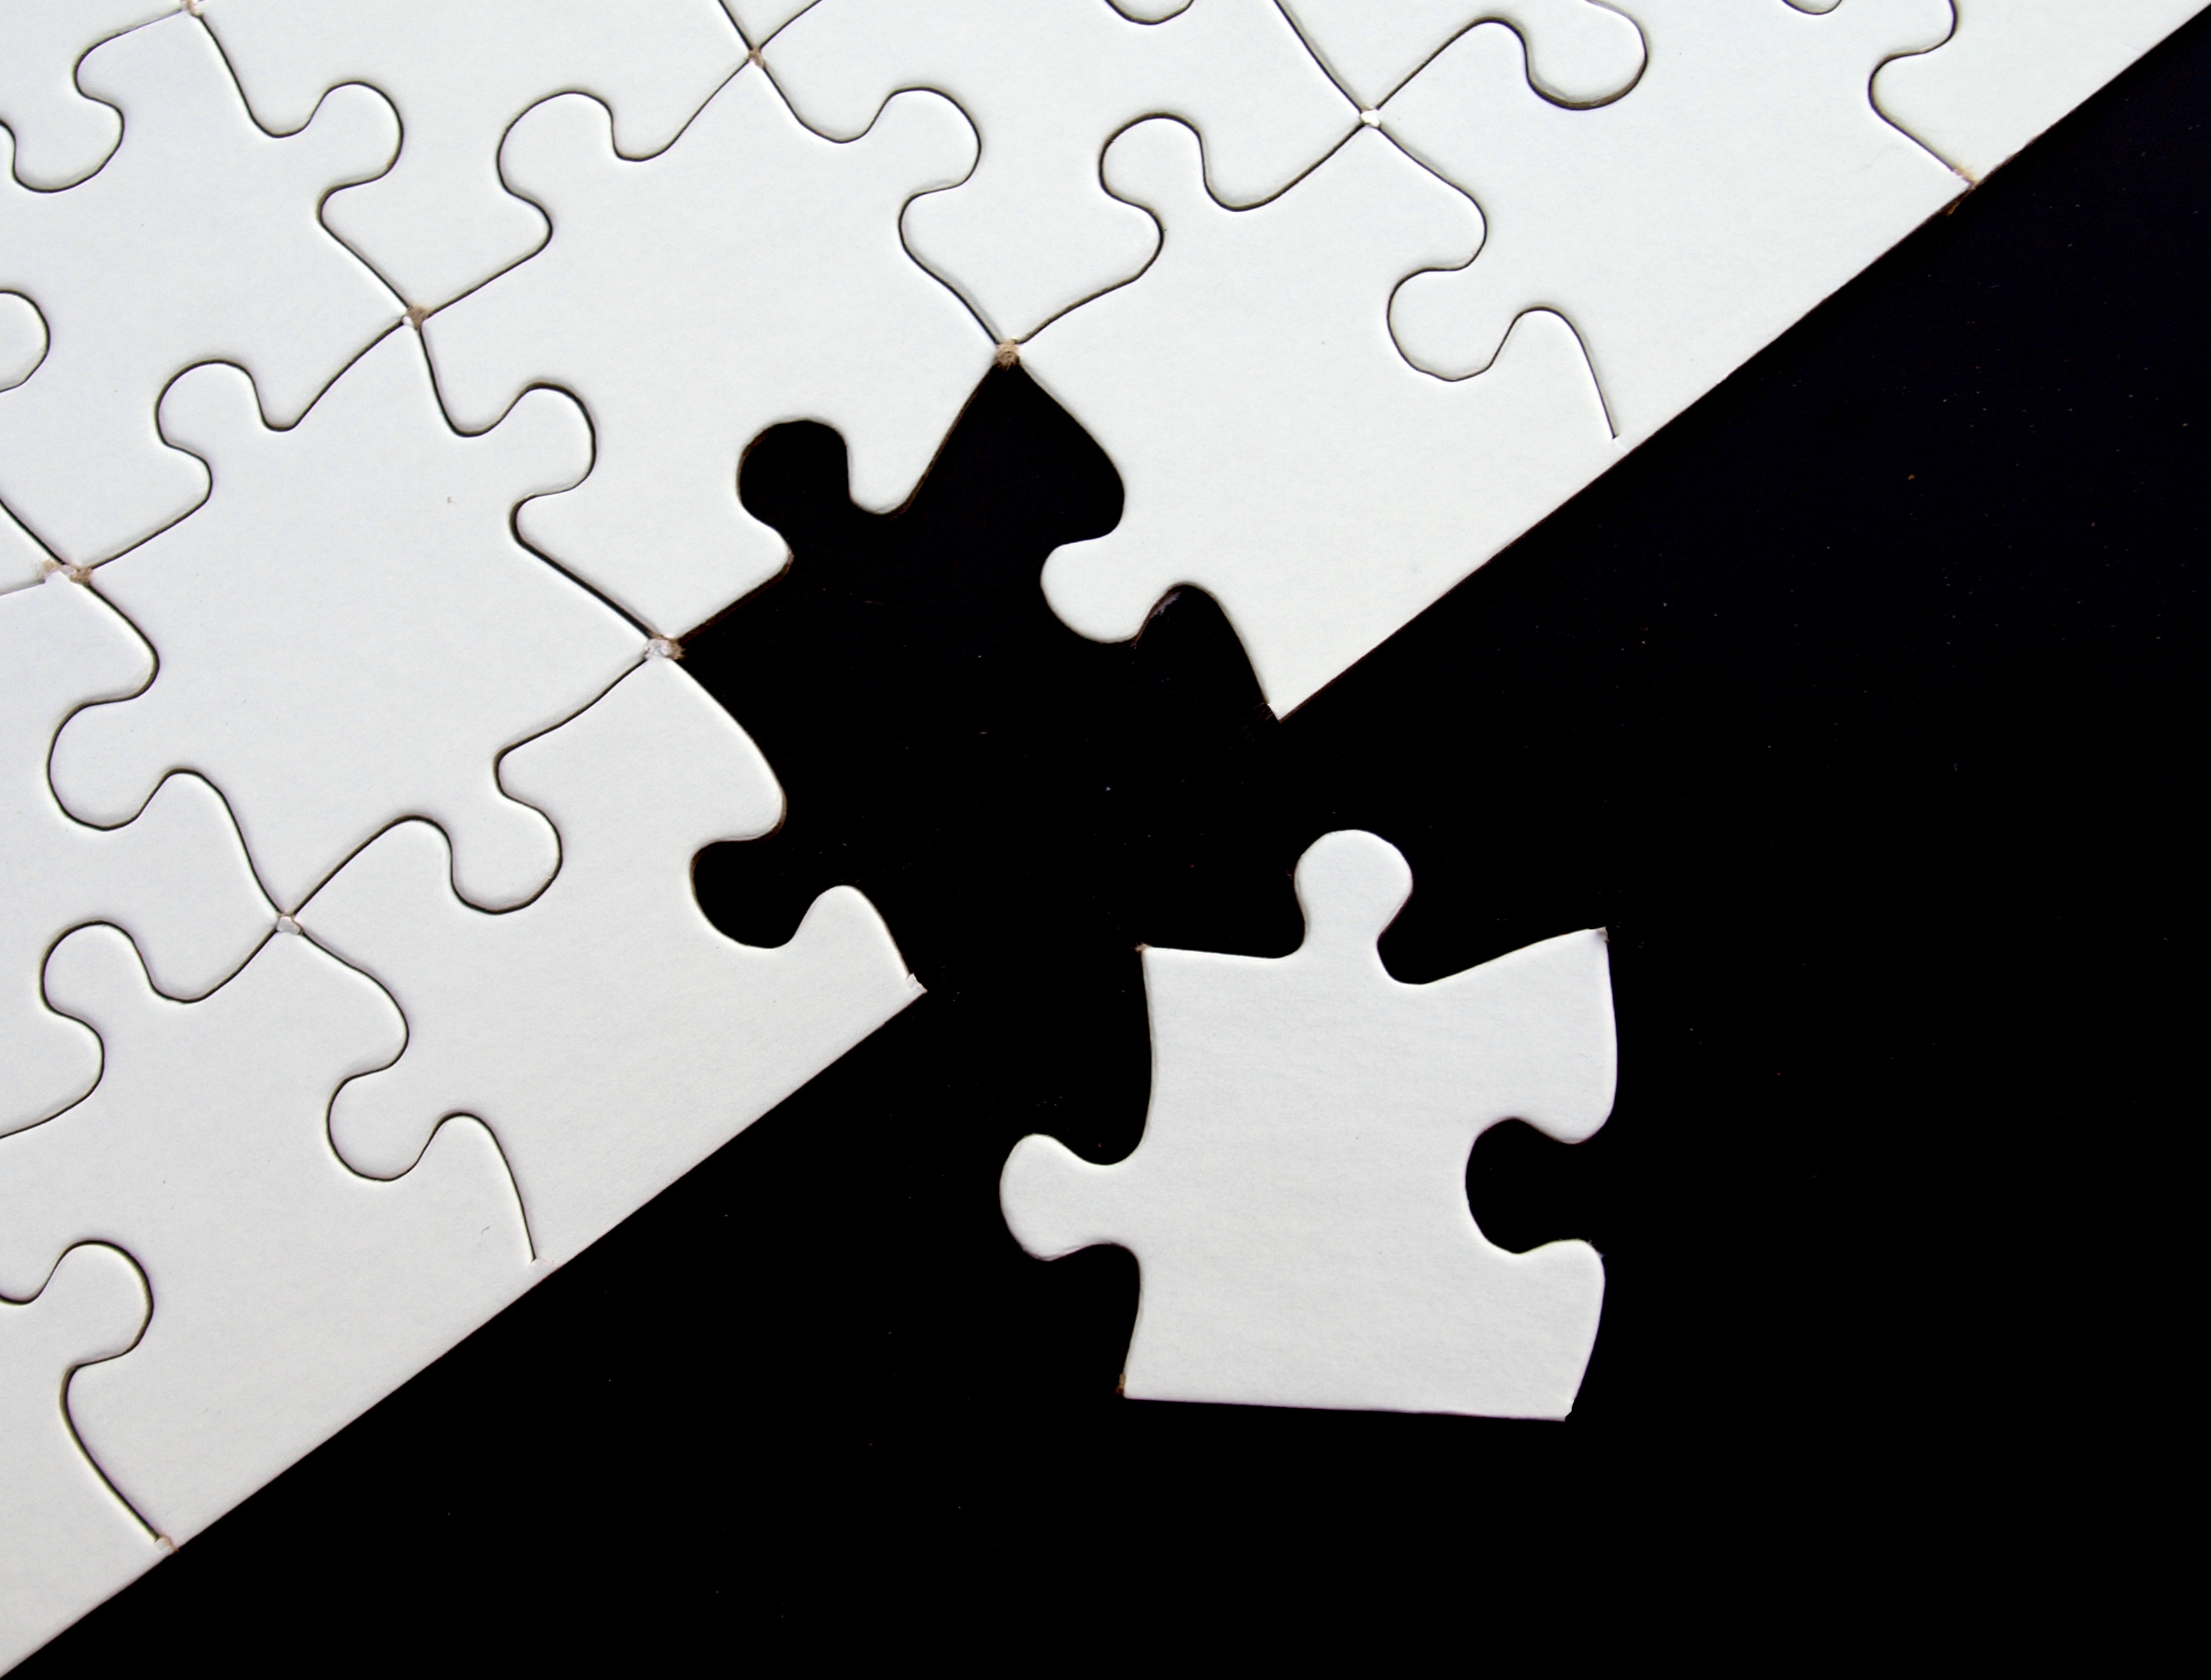
play, hole, number, leisure, toy, brand, blank, font, illustration, match, puzzle, fit, missing, search, challenge, success, error, try, insert, employment, task, to find, supplement, complete, add to